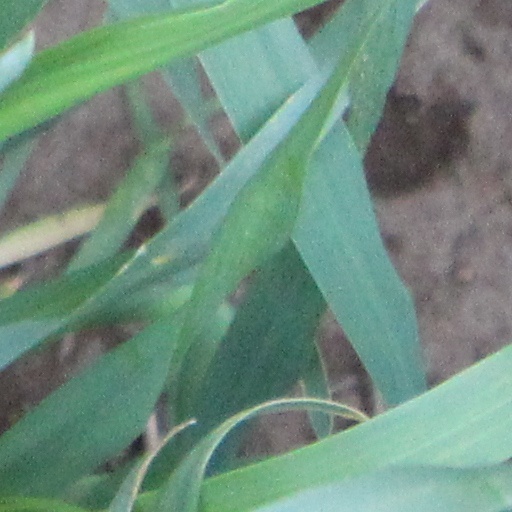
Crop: wheat